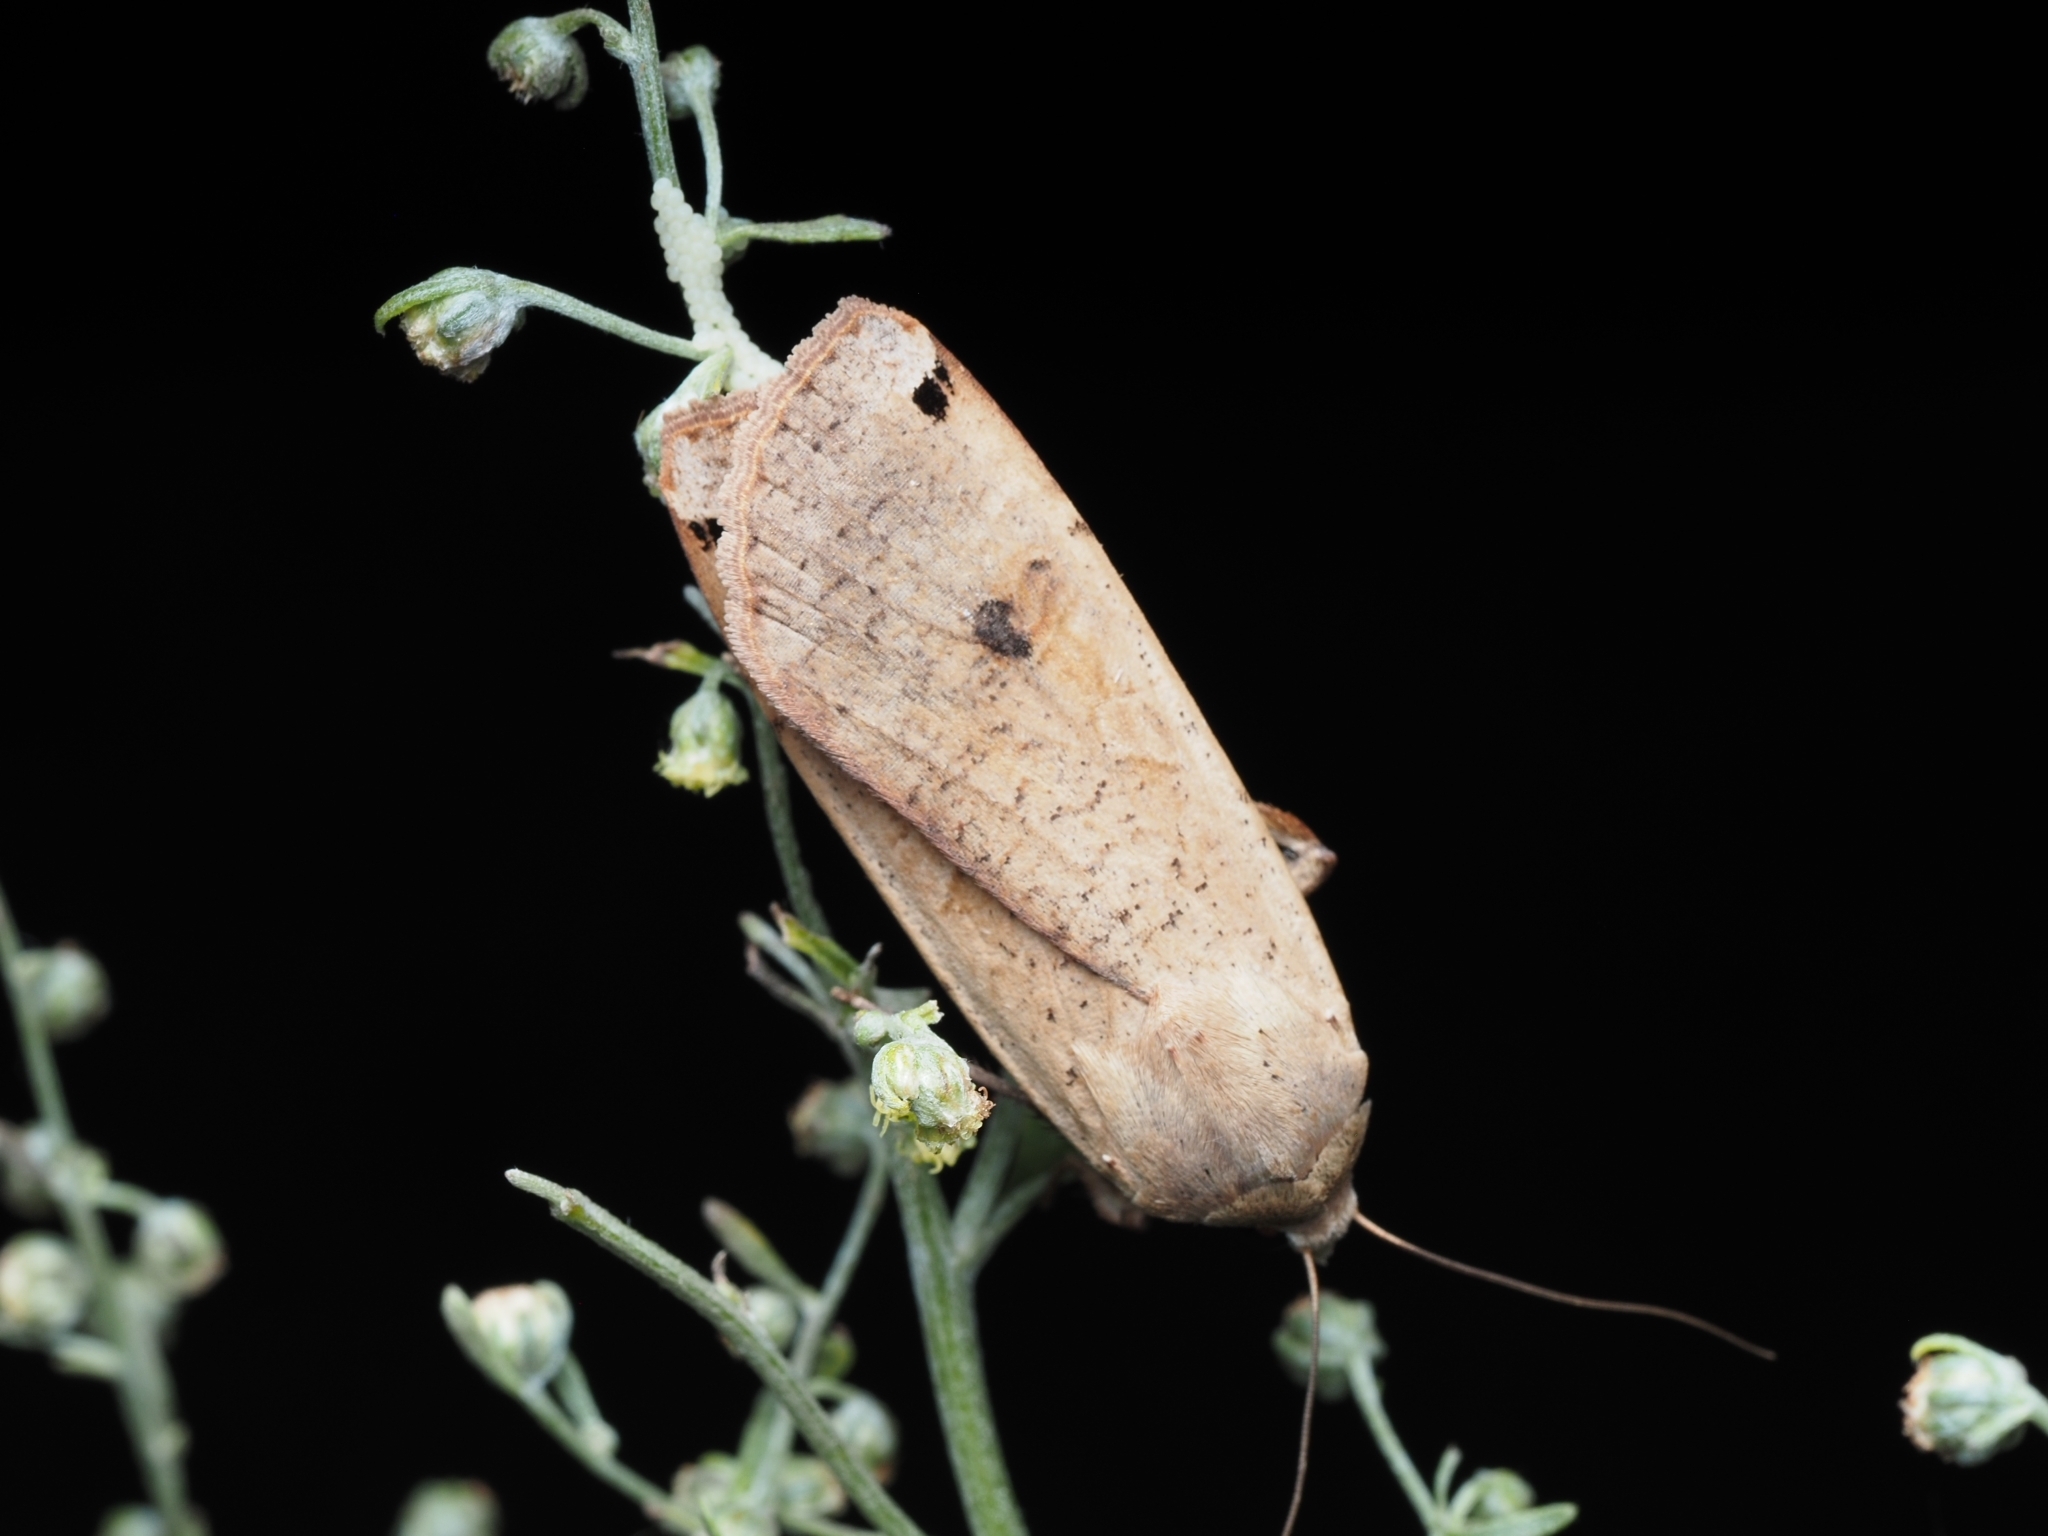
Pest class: cutworms